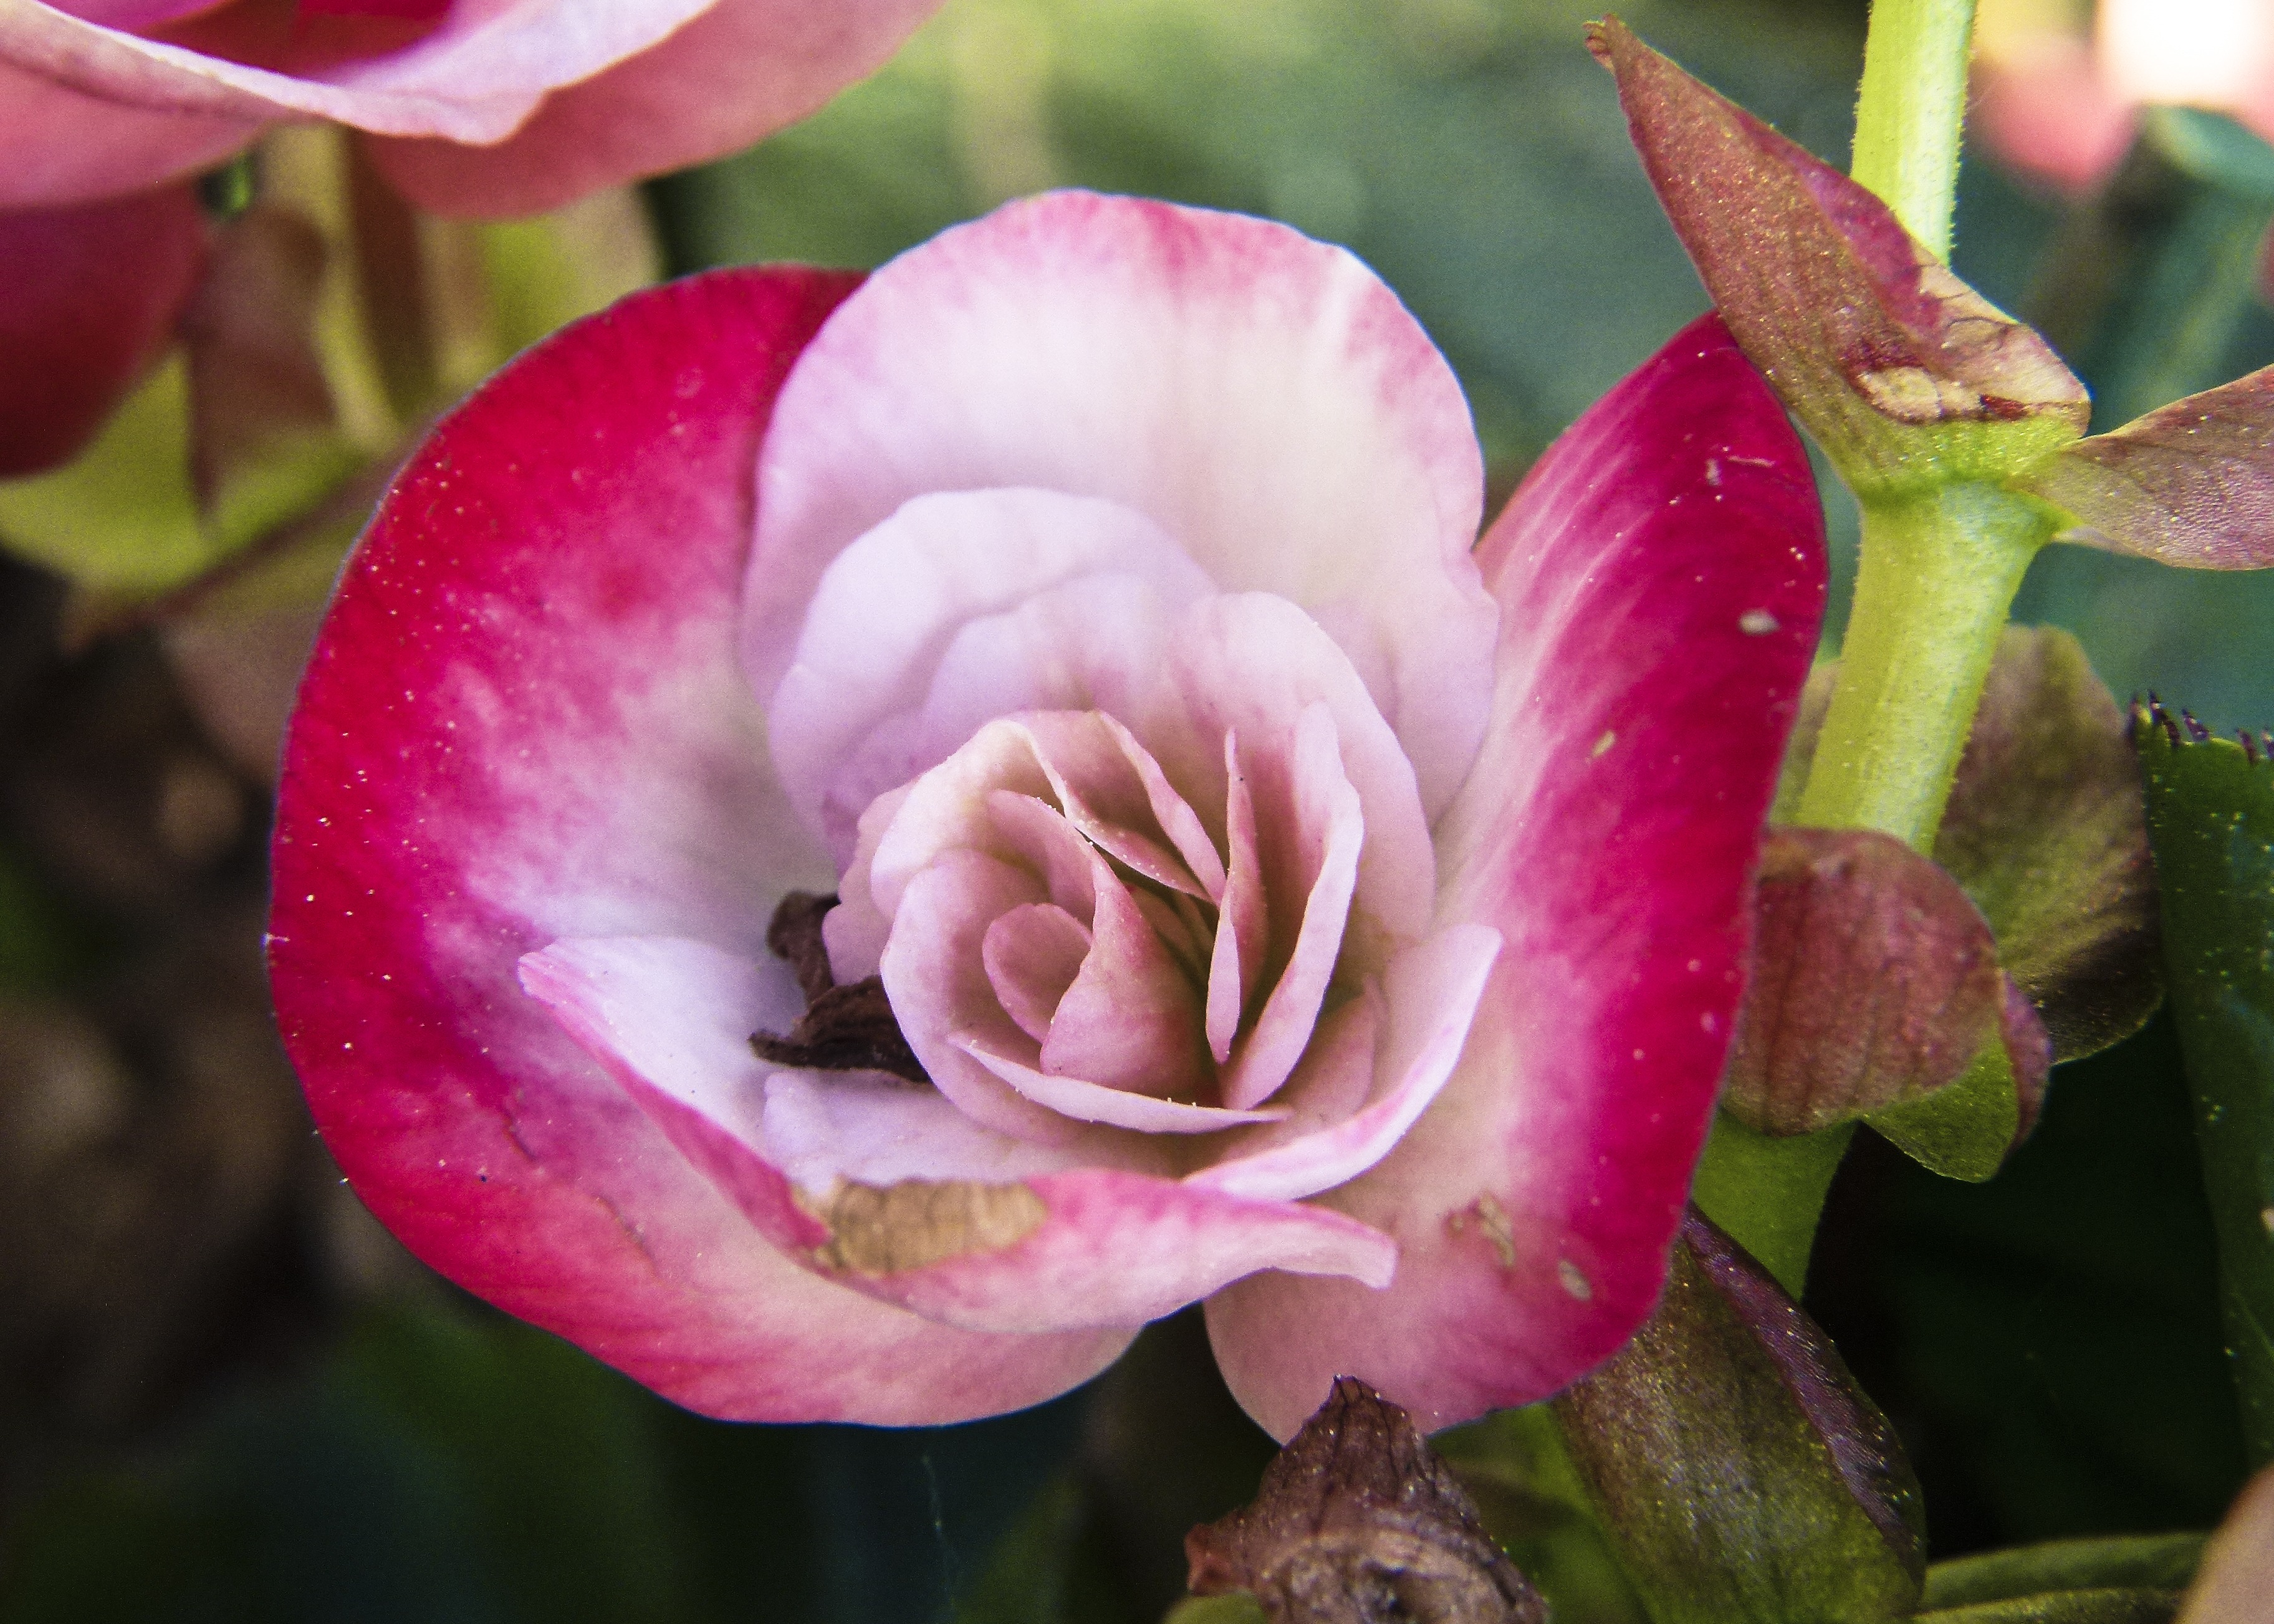
nature, blossom, plant, photography, flower, petal, summer, insect, macro, botany, blooming, garden, pink, flora, close up, beautiful, bud, fragrant, begonia, macro photography, flower head, flowering plant, plant stem, land plant, wax like